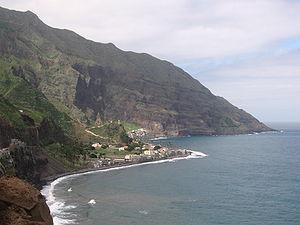
Vue generale de Ville de Pombas, Paul, Santo Antão, Cap-Vert Português: Vista geral da Vila das Pombas, Paul, Santo Antão, Cabo Verde
Vila das Pombas est une localité du Cap-Vert, située au nord-est de l'île de Santo Antão, dans les îles de Barlavento. Siège de la municipalité de Paul, c'est une « ville » – un statut spécifique conféré automatiquement à tous les sièges de municipalités depuis 2010.